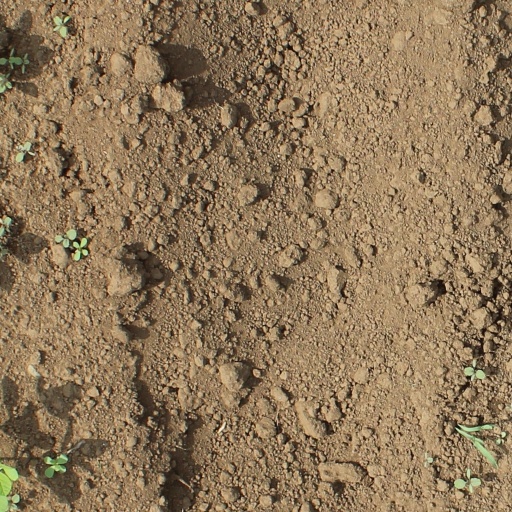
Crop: soybean